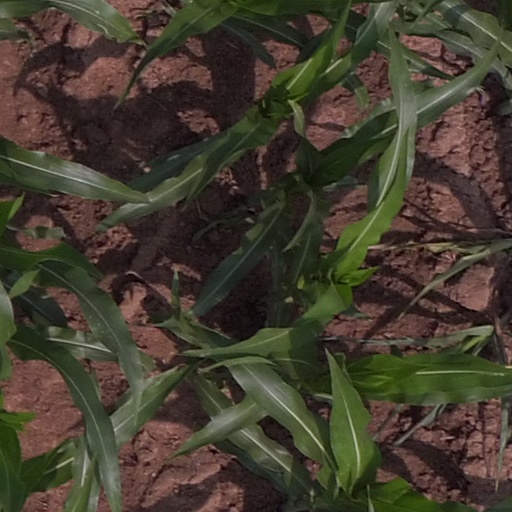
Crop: maize; corn